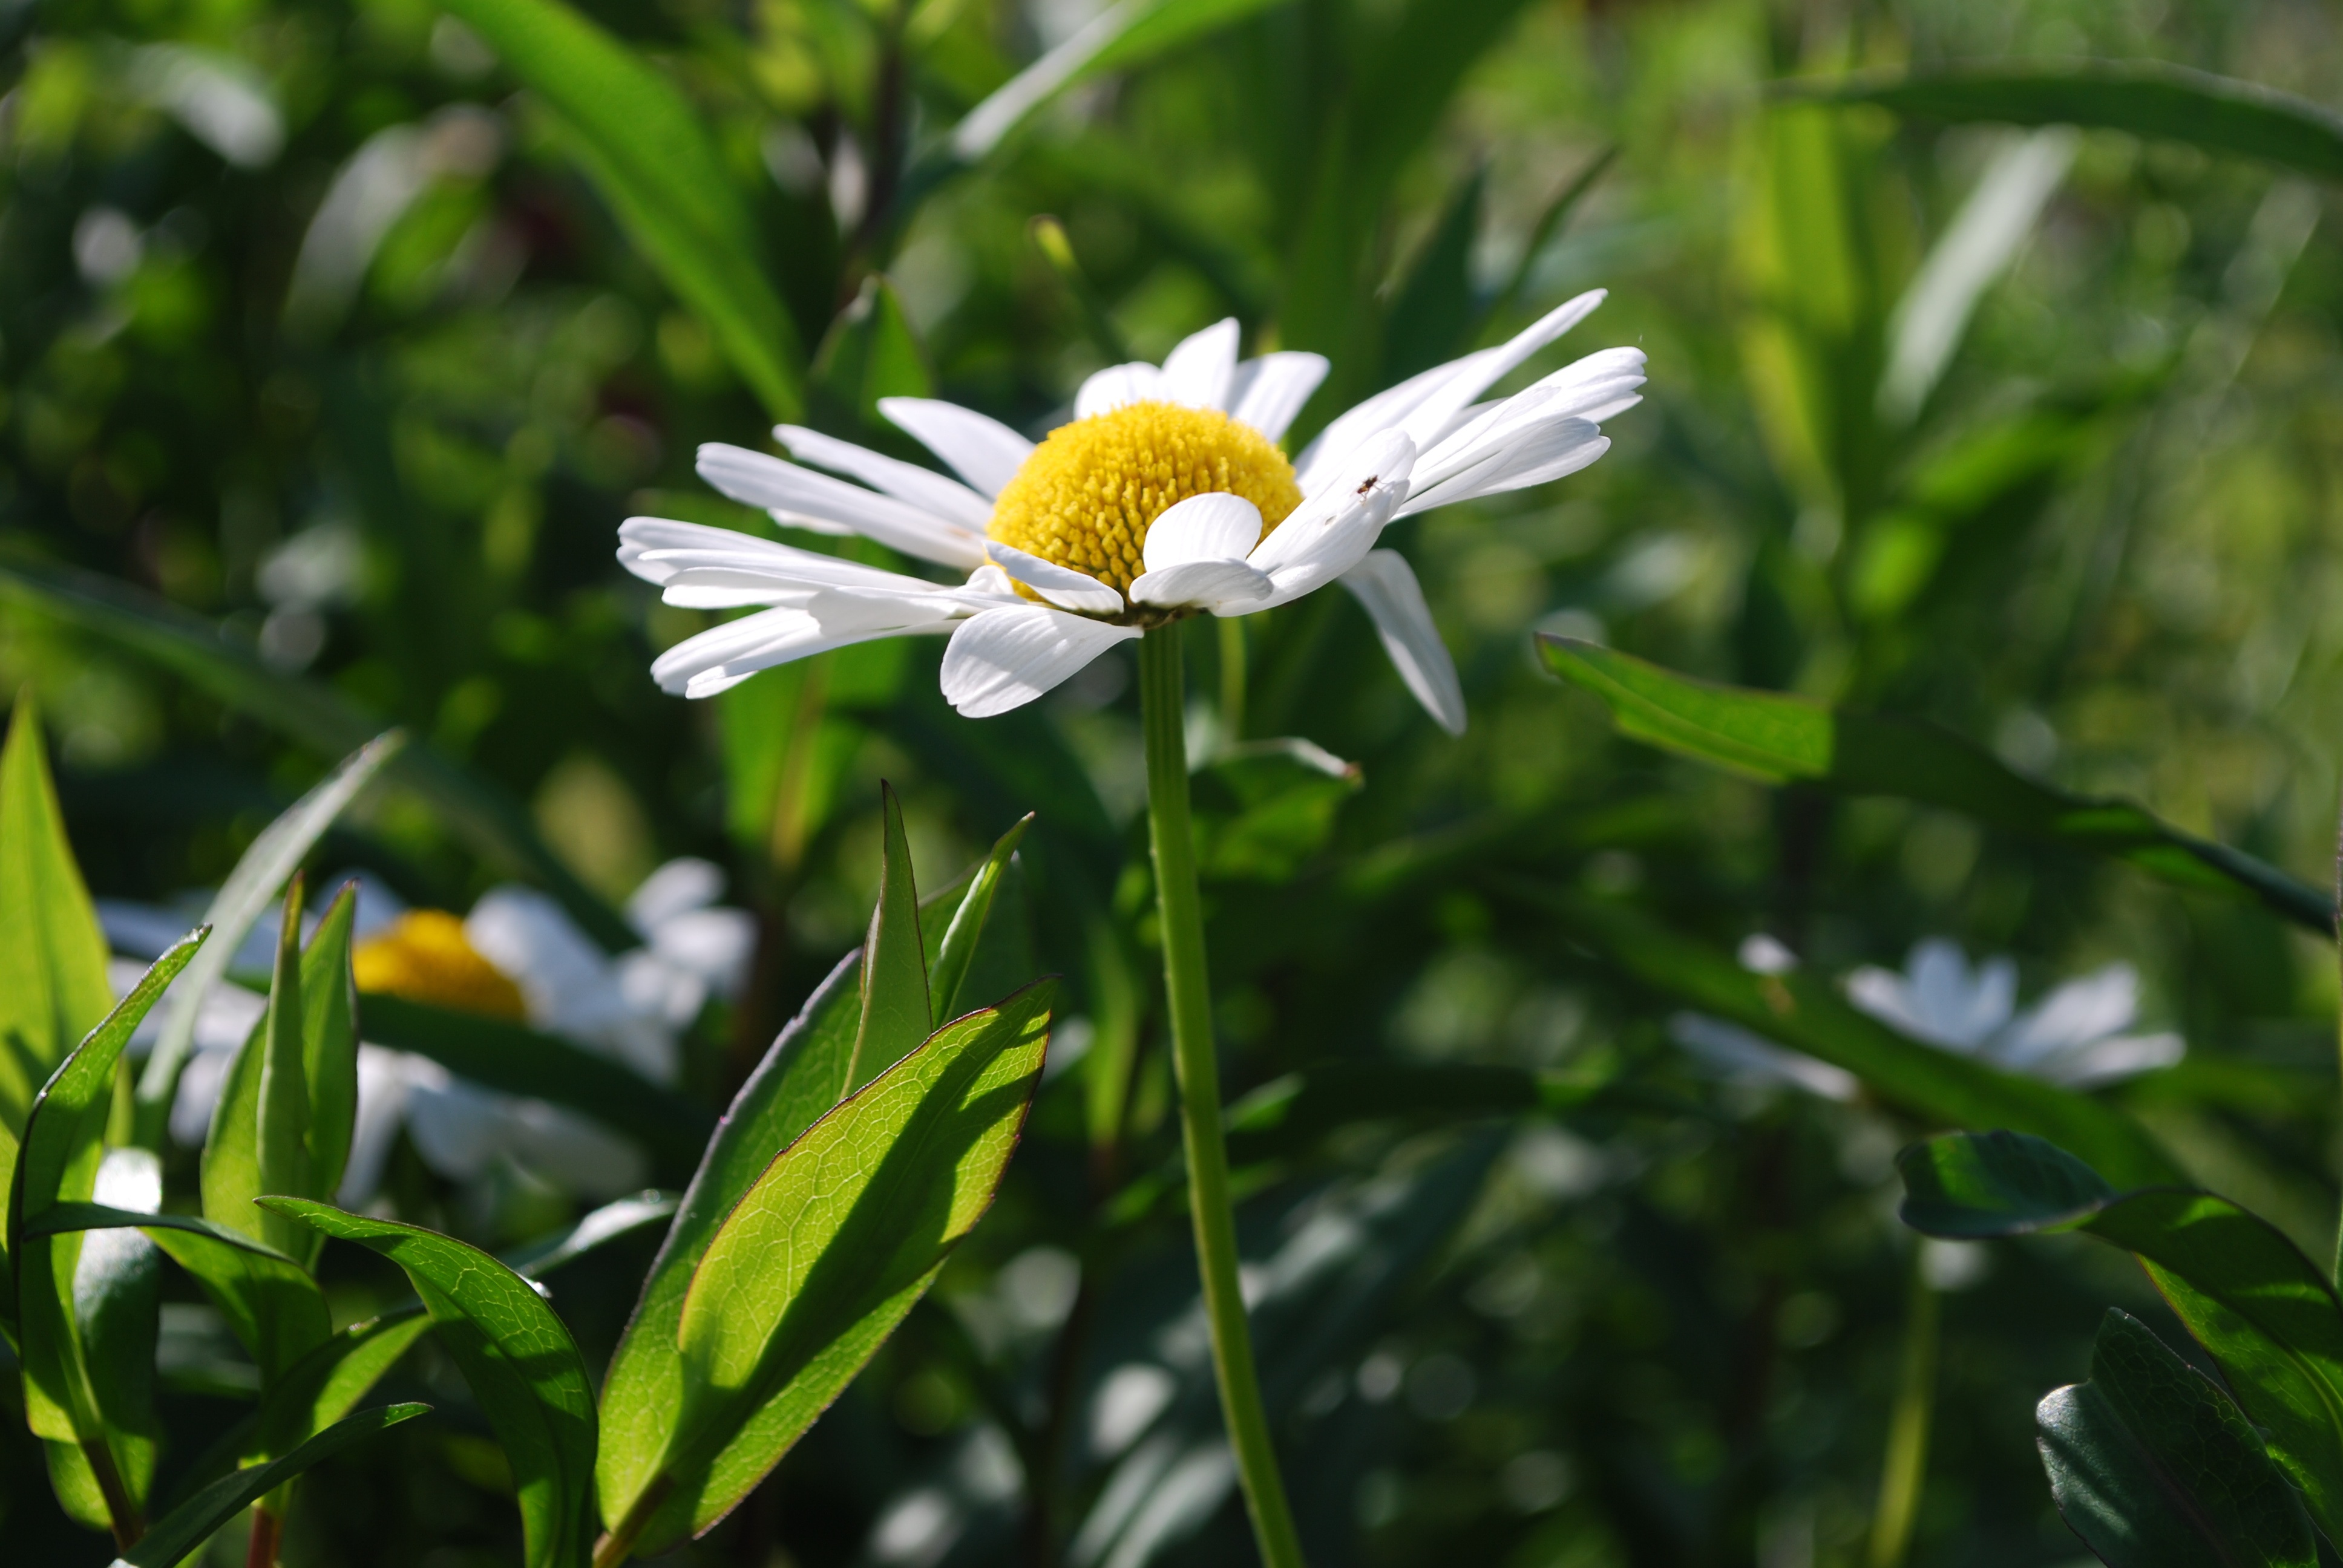
nature, grass, blossom, plant, white, meadow, leaf, flower, summer, daisy, green, botany, yellow, flora, wildflower, flowering, midsummer, macro photography, flowering plant, daisy family, summer flower, sk ne, white and yellow flower, land plant